Decian persecution

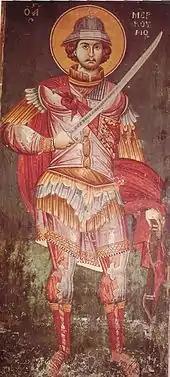
A Byzantine fresco of Saint Mercurius (a Christian victim of the Decian persecution), dated 1295, from Ohrid, North Macedonia

Christians were persecuted in 250 AD under the Roman emperor Decius. He had issued an edict ordering everyone in the empire to perform a sacrifice to the Roman gods and the well-being of the emperor. The sacrifices had to be performed in the presence of a Roman magistrate, and be confirmed by a signed and witnessed certificate from the magistrate. Although the text of the edict has been lost, many examples of the certificates have survived.